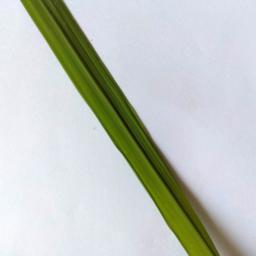
Label: Rice___Healthy